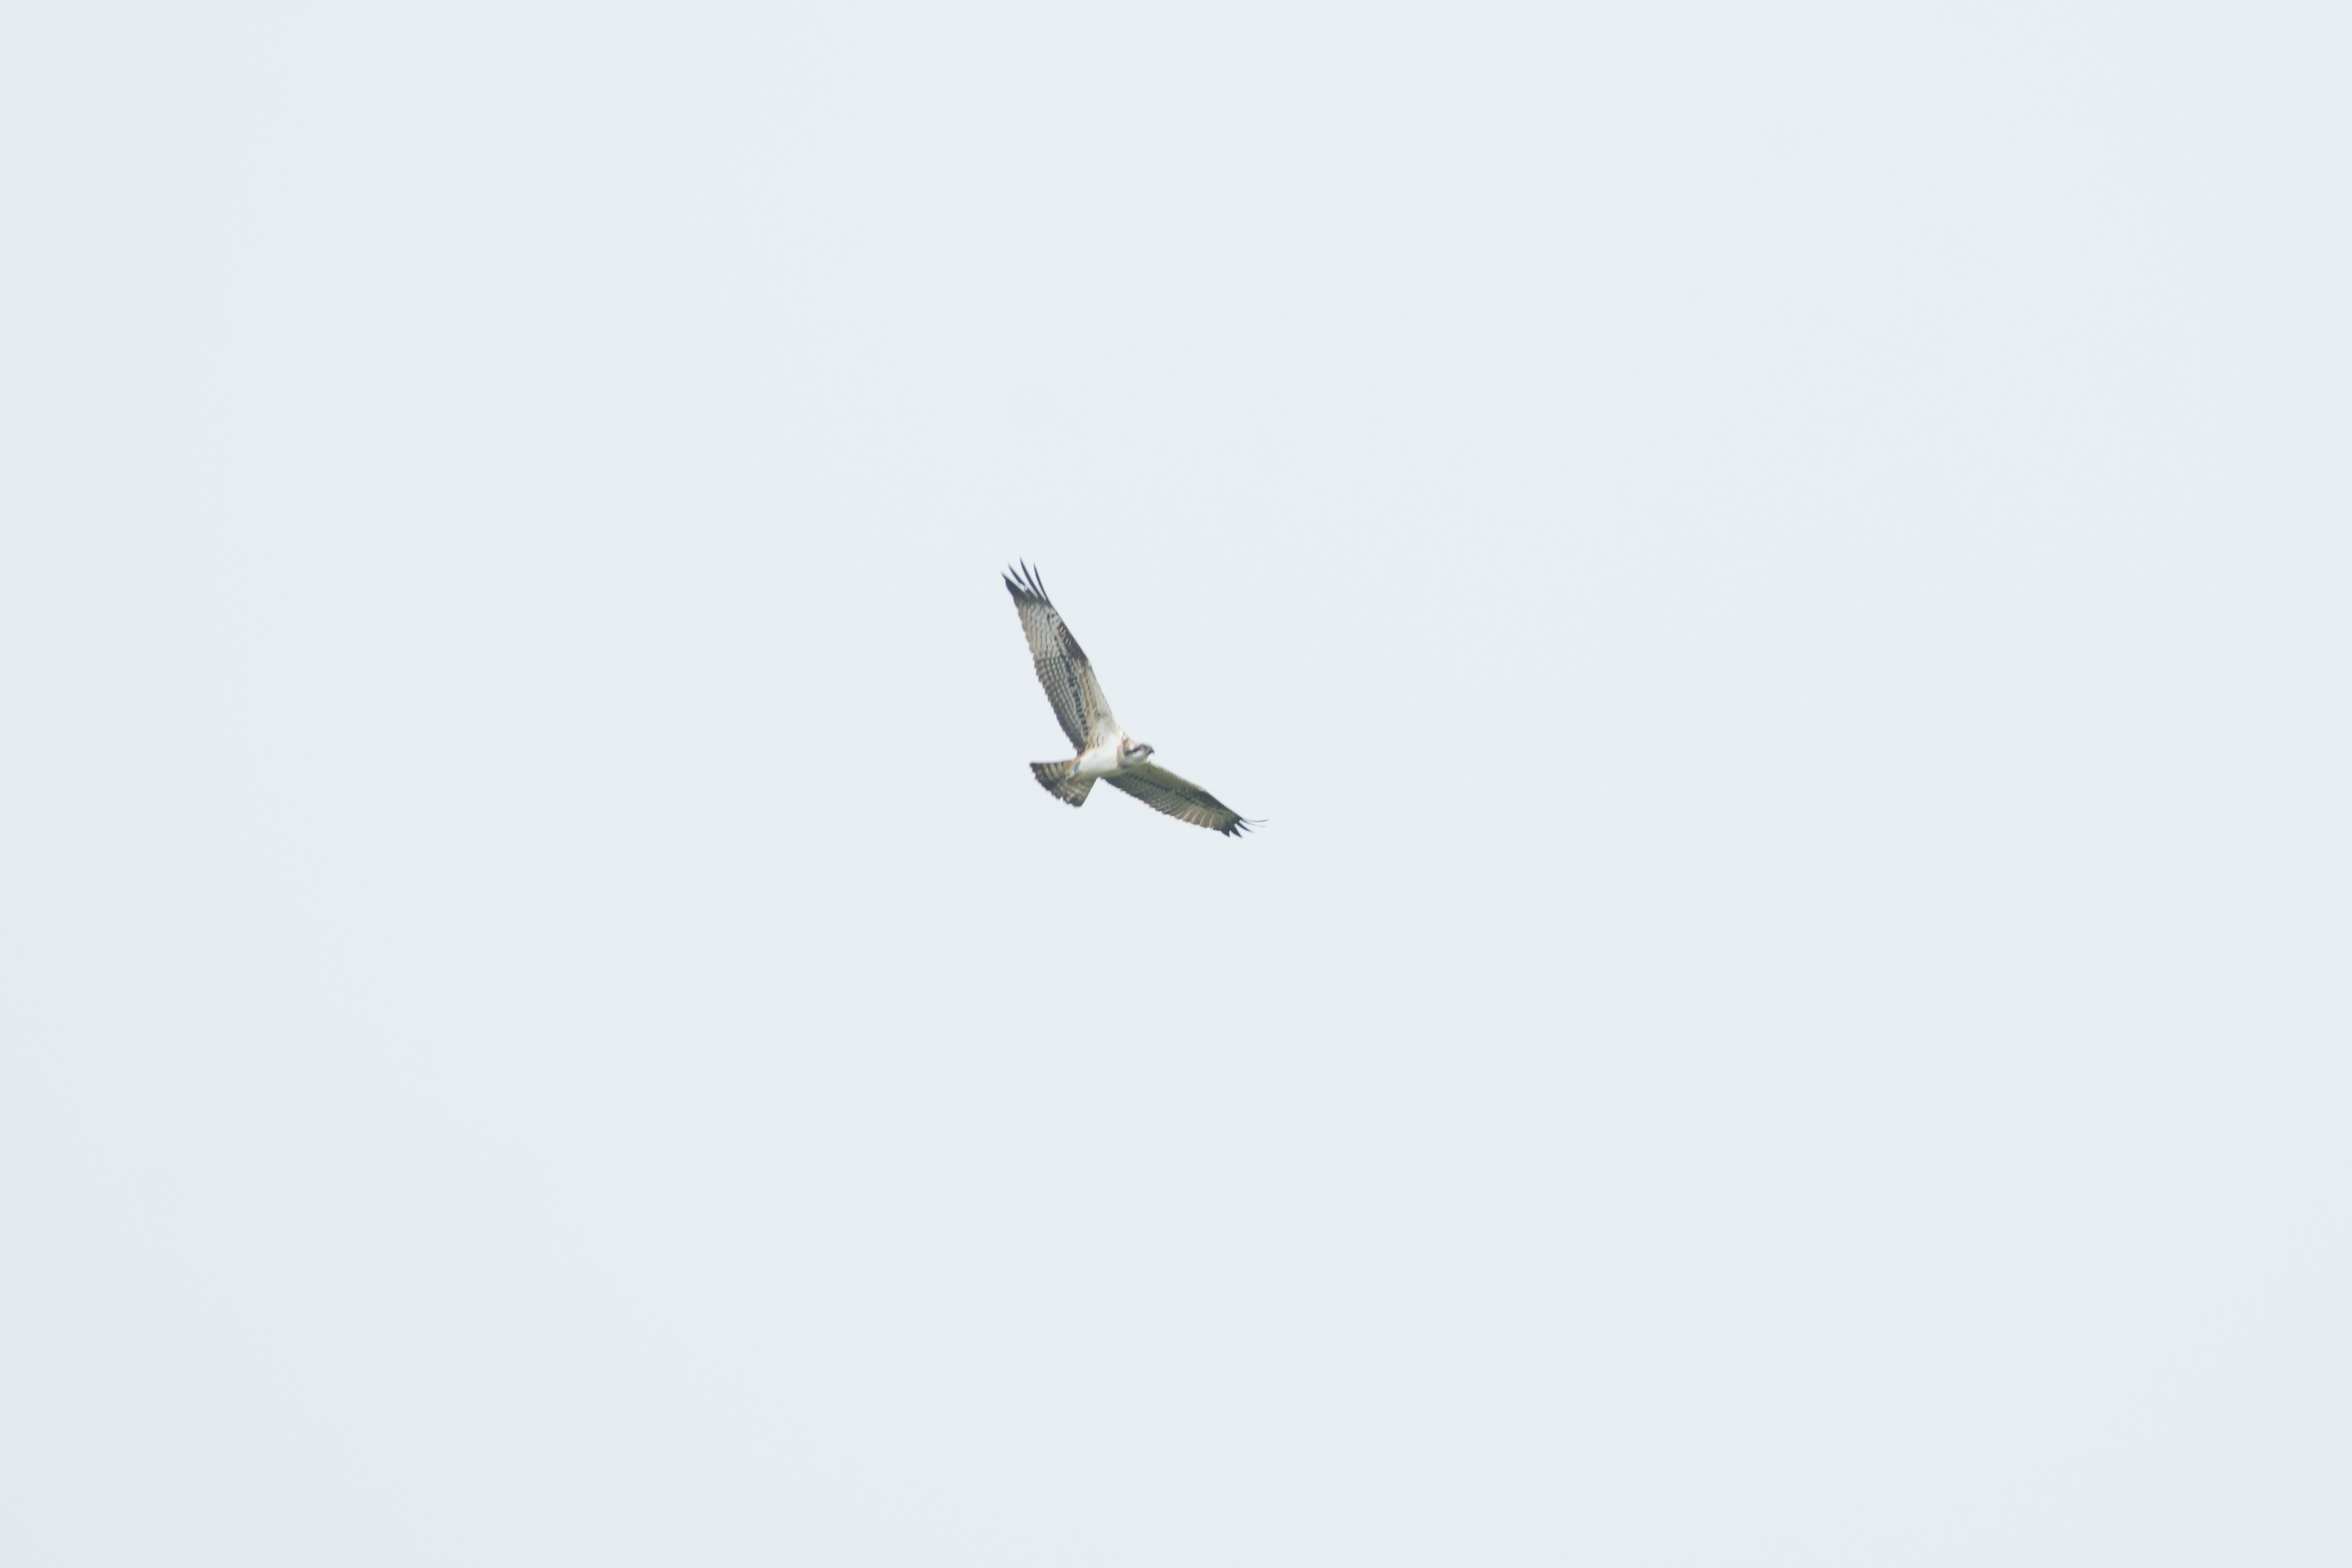
bird, wing, flight, vertebrate